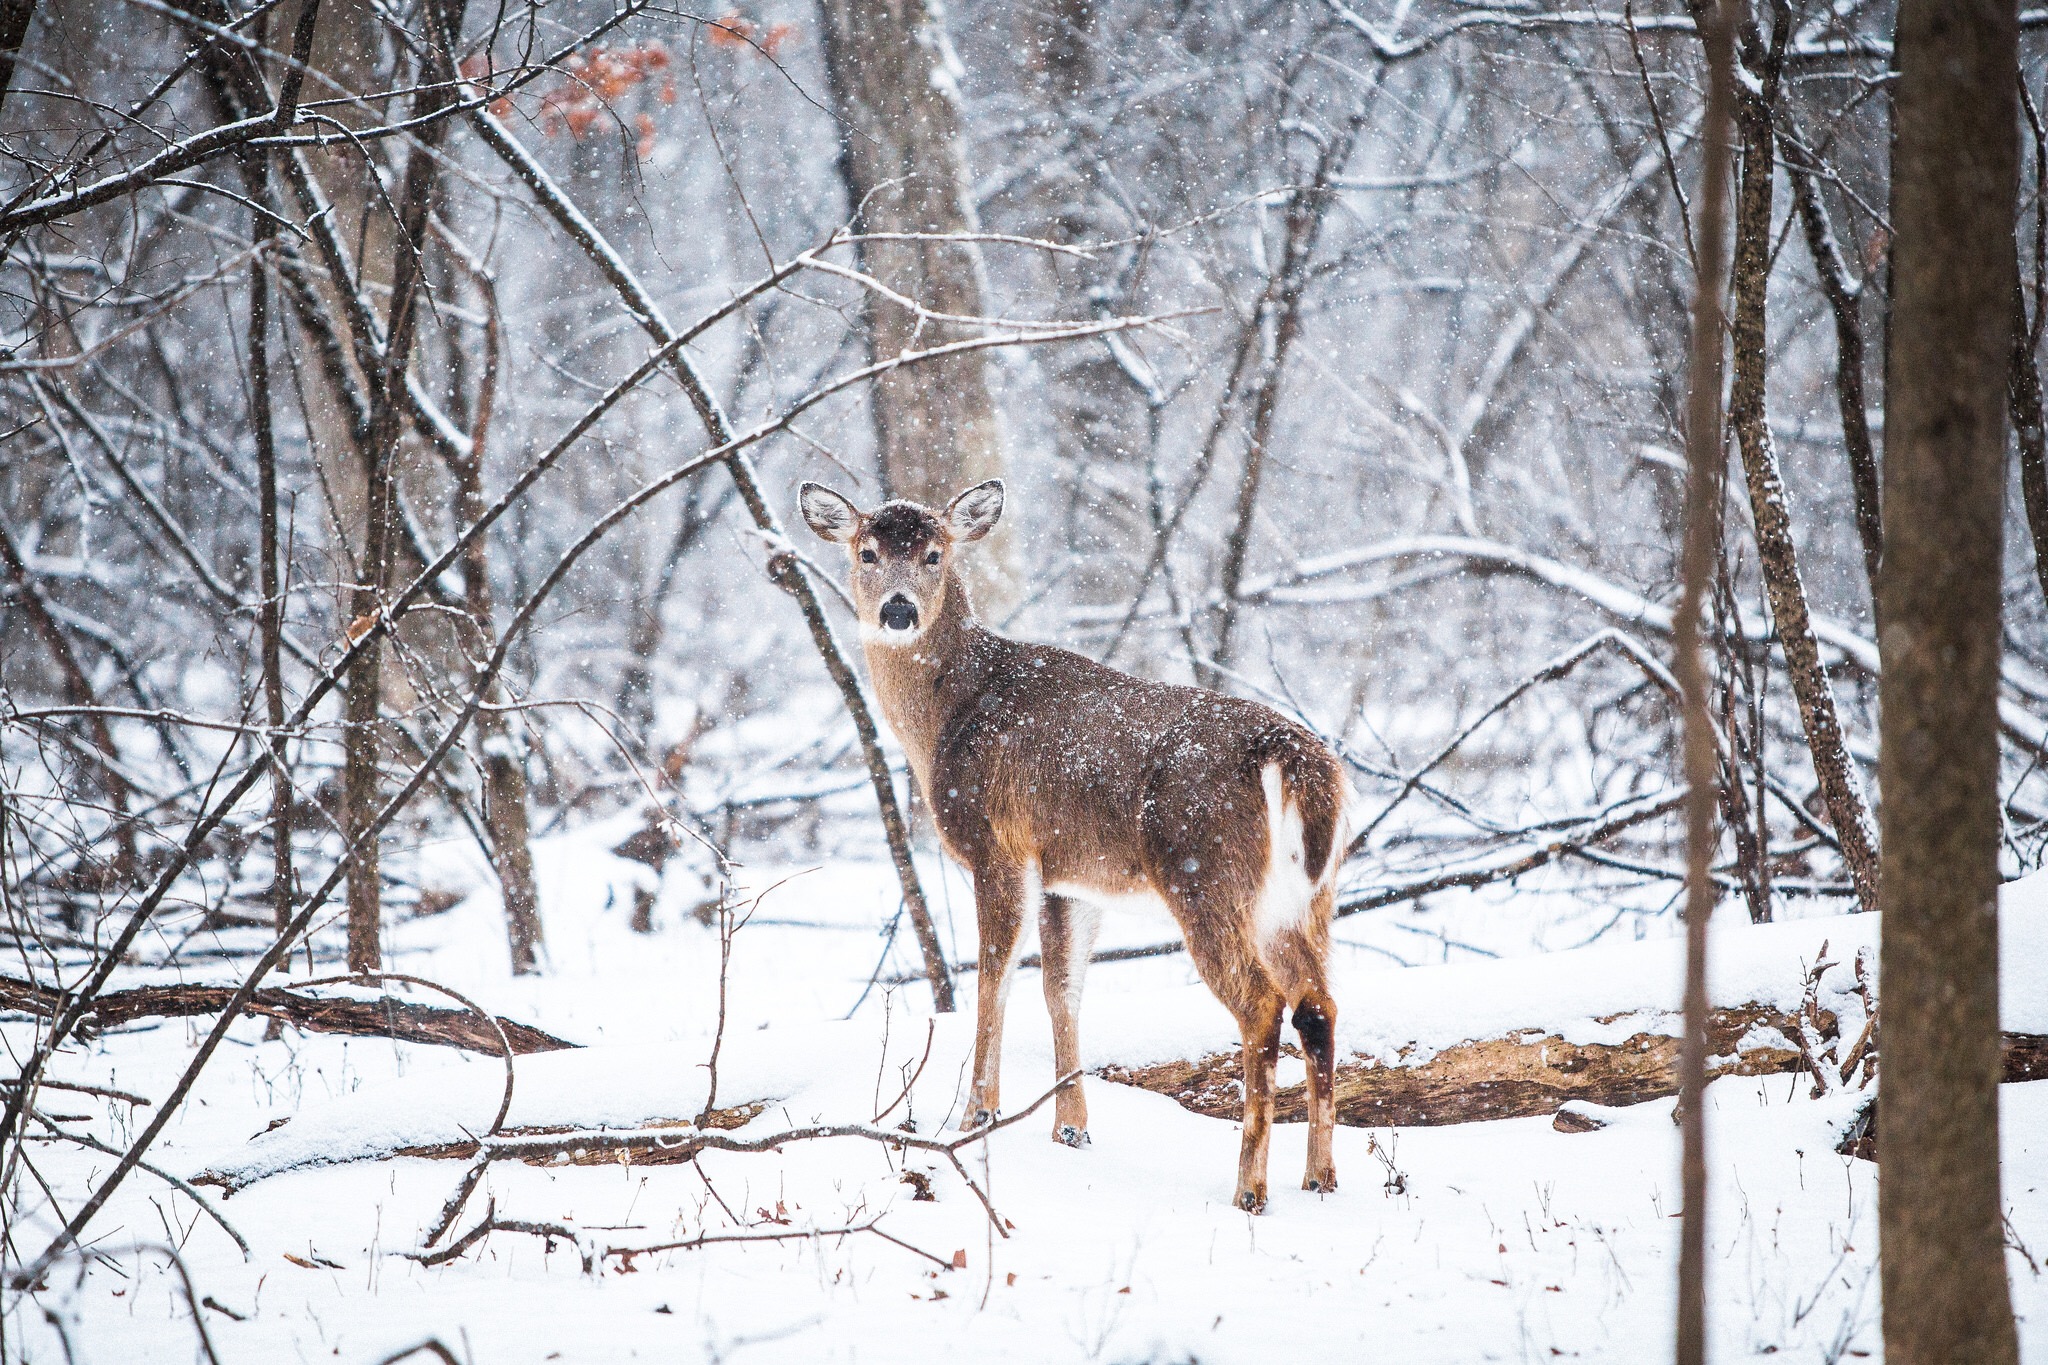
nature, forest, snow, cold, winter, animal, wildlife, deer, mammal, fauna, trees, woods, vertebrate, white tailed deer, musk deer